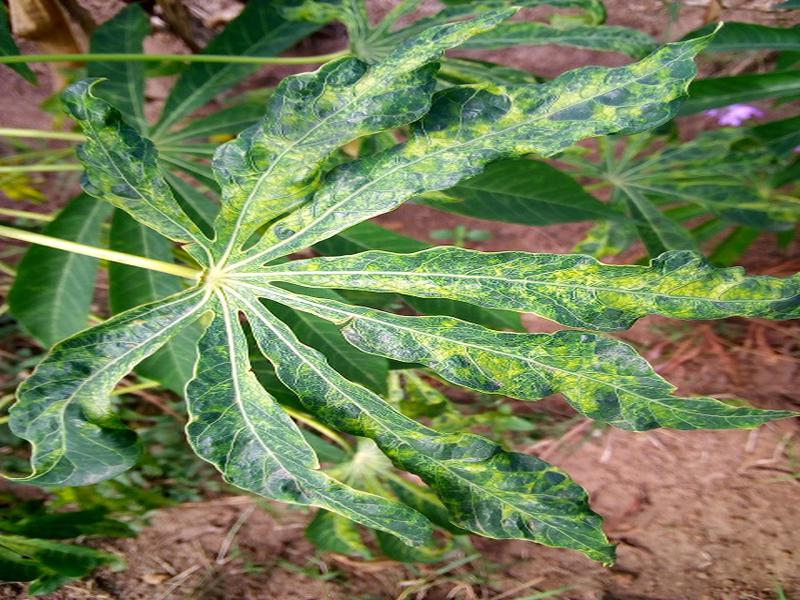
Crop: cassava
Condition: mosaic_disease